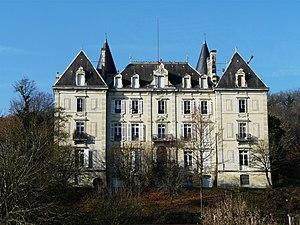
La façade est du château de la Roche à Annesse-et-Beaulieu, Dordogne, France
Annesse-et-Beaulieu est une commune française située dans le département de la Dordogne, en région Nouvelle-Aquitaine.
Le comte Grigori Kouchelev-Bezborodko né le 1ᵉʳ février 1832, à Saint-Pétersbourg — mort le 13 mai 1870 à Saint-Pétersbourg est un écrivain russe, éditeur, mécène de la famille des Kouchelev.